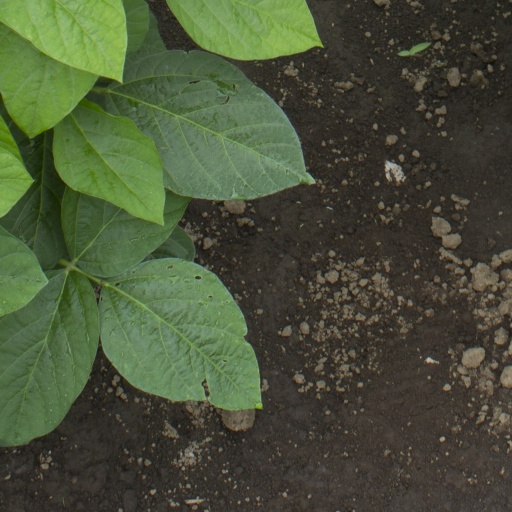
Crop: soybean